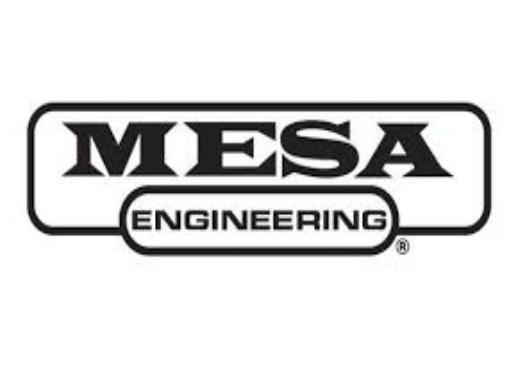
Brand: mesa boogie
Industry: Clothes